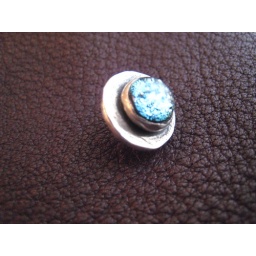
About 3/4 inch; in diameter, fine silver with blue dichroic glass cabochon. More photos at jennybuttons.com